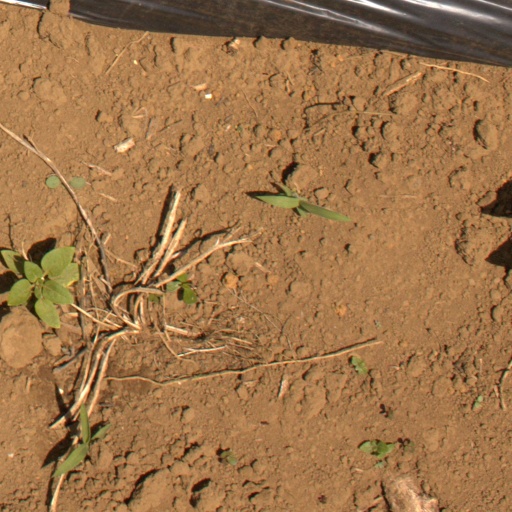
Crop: Jerusalem artichoke